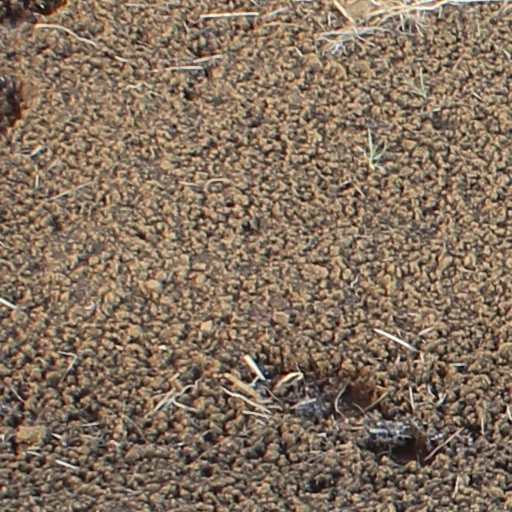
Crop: wheat